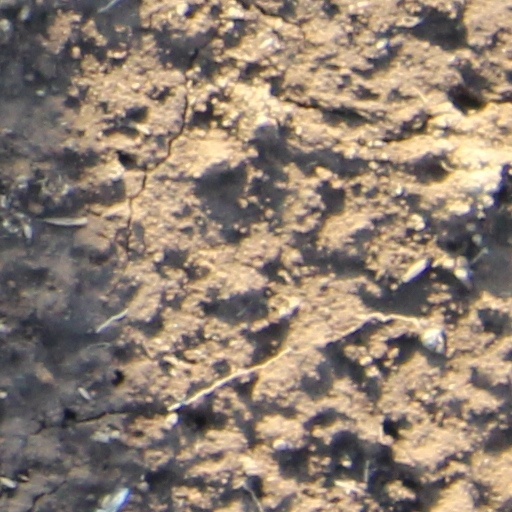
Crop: wheat